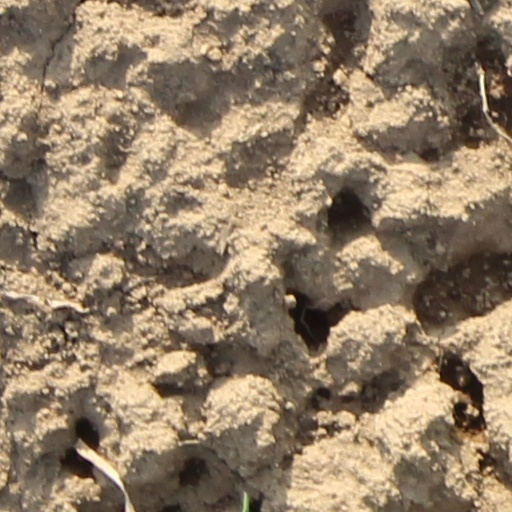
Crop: wheat